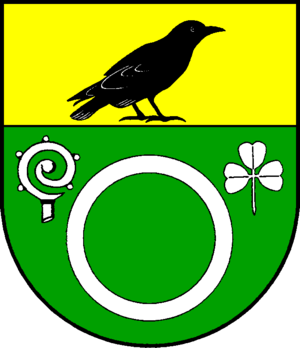
Warnau est une commune allemande du Schleswig-Holstein, située dans l'arrondissement de Plön, à neuf kilomètres au sud-ouest de Preetz. Warnau fait partie de l'Amt Preetz-Land qui regroupe 17 communes entourant la ville de Preetz.